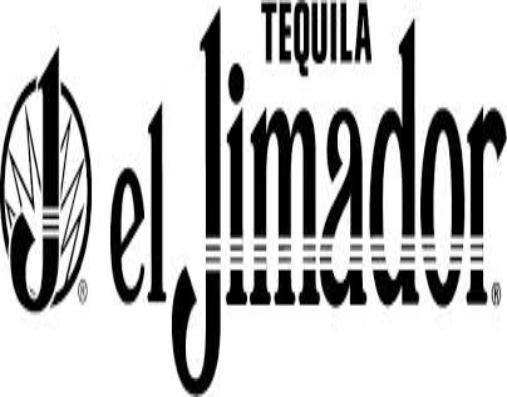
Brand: El Jimador
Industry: Food